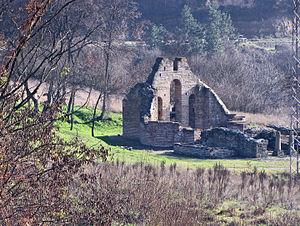
L'éparchie de Niš est une éparchie, c'est-à-dire une circonscription de l'Église orthodoxe serbe. Située au sud-est de la Serbie, elle a son siège à Niš. En 2006, elle est administrée par l'évêque Jovan.